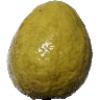
Label: Guava 1